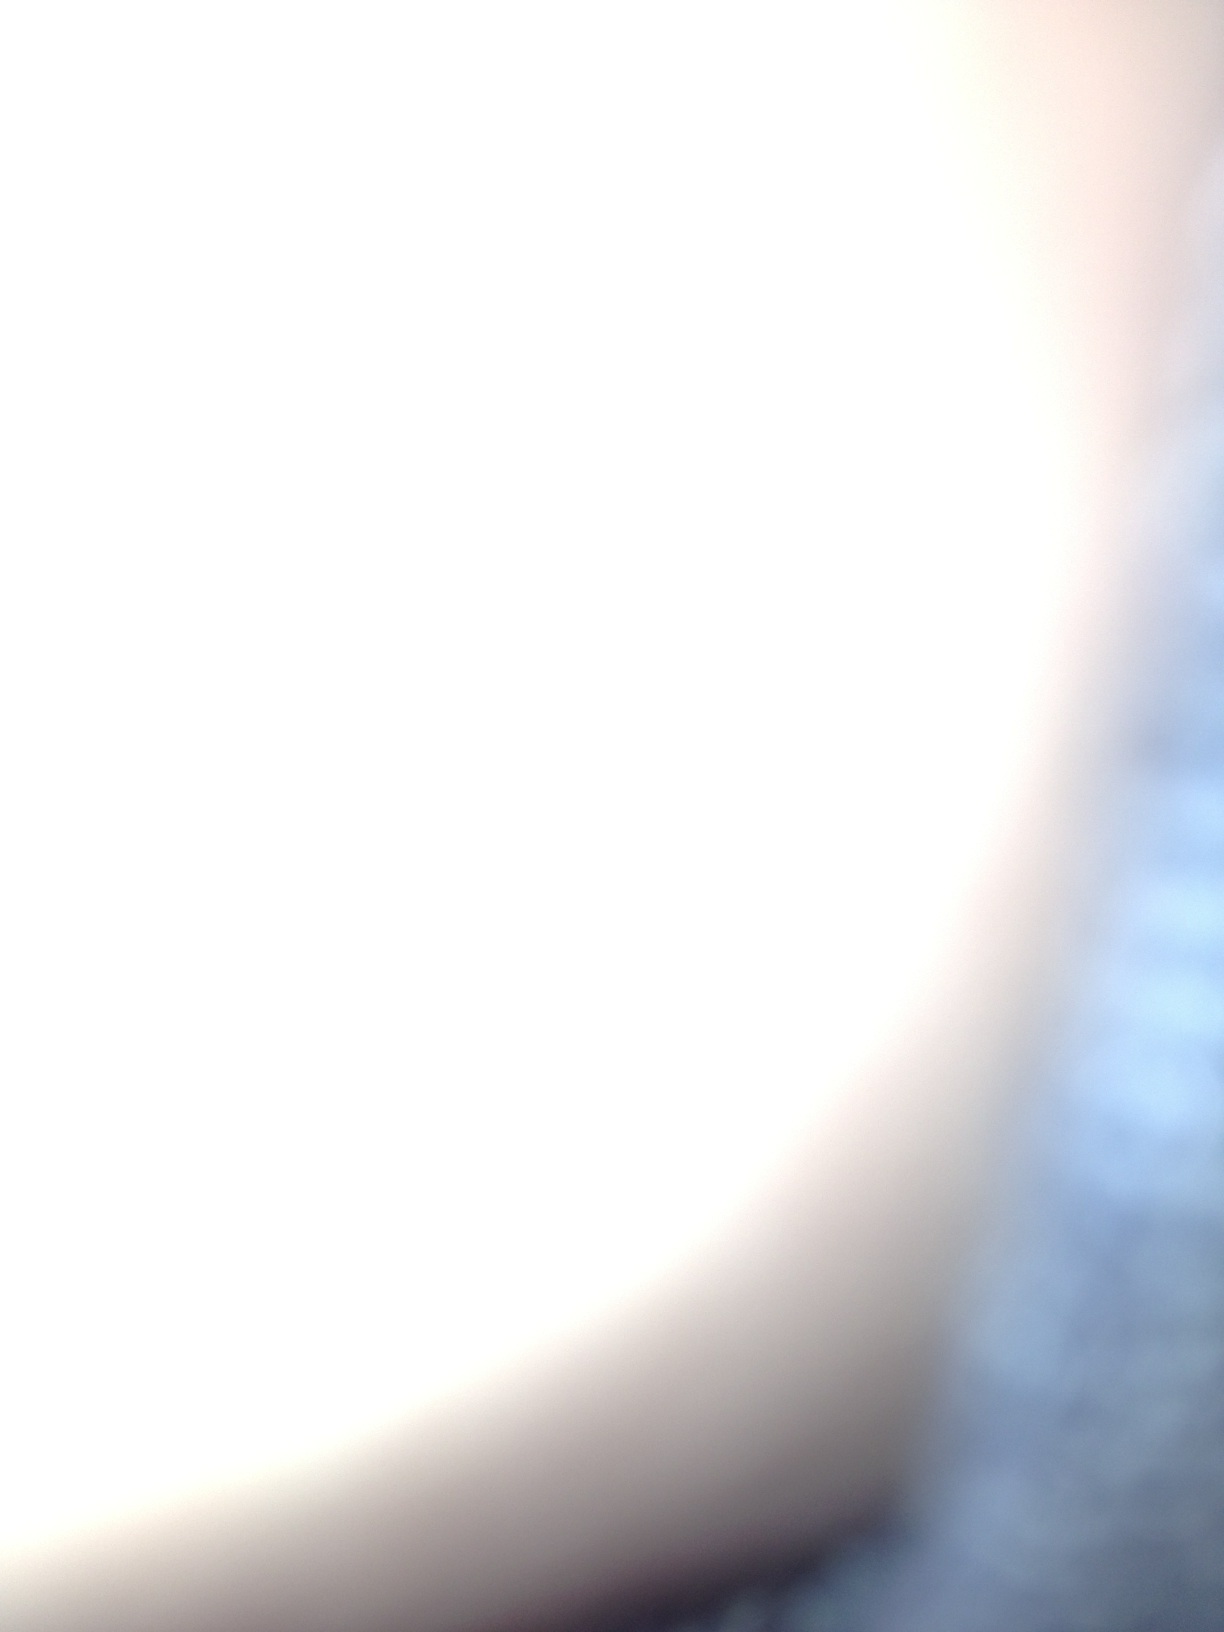Question: What is this that I'm holding in my hand?
Answer: unanswerable